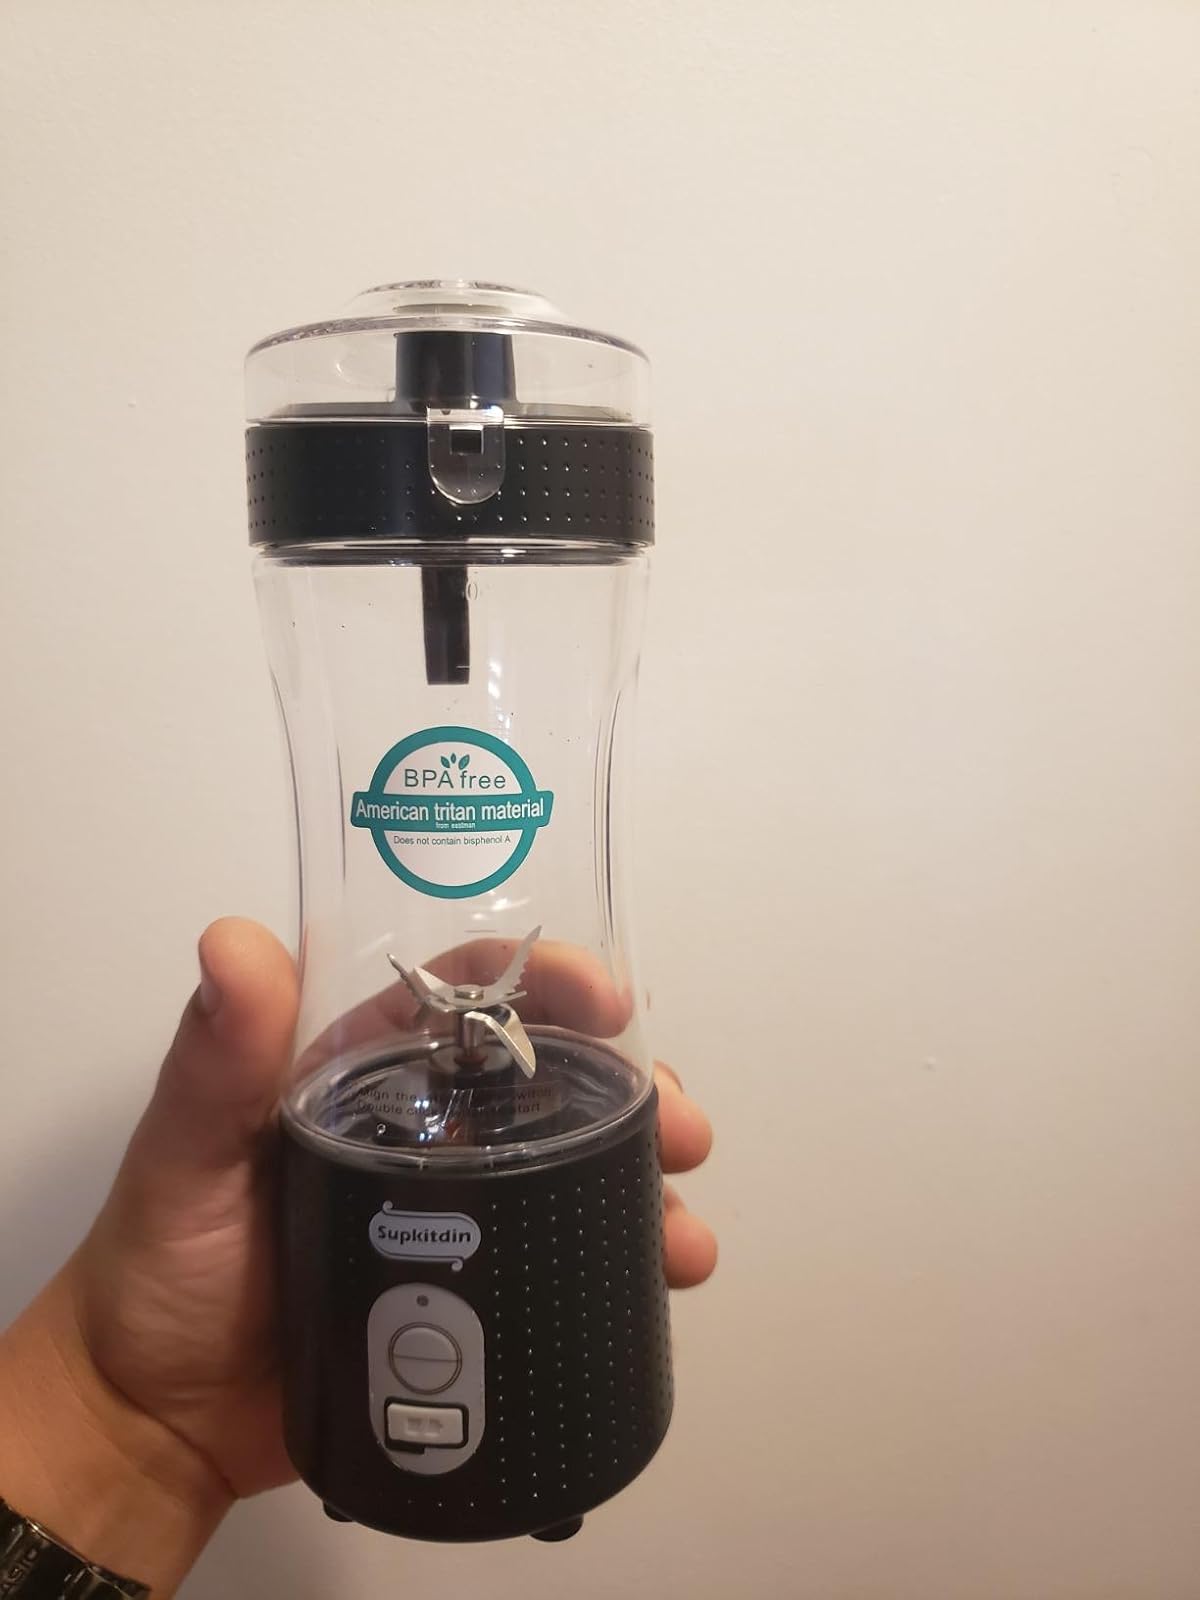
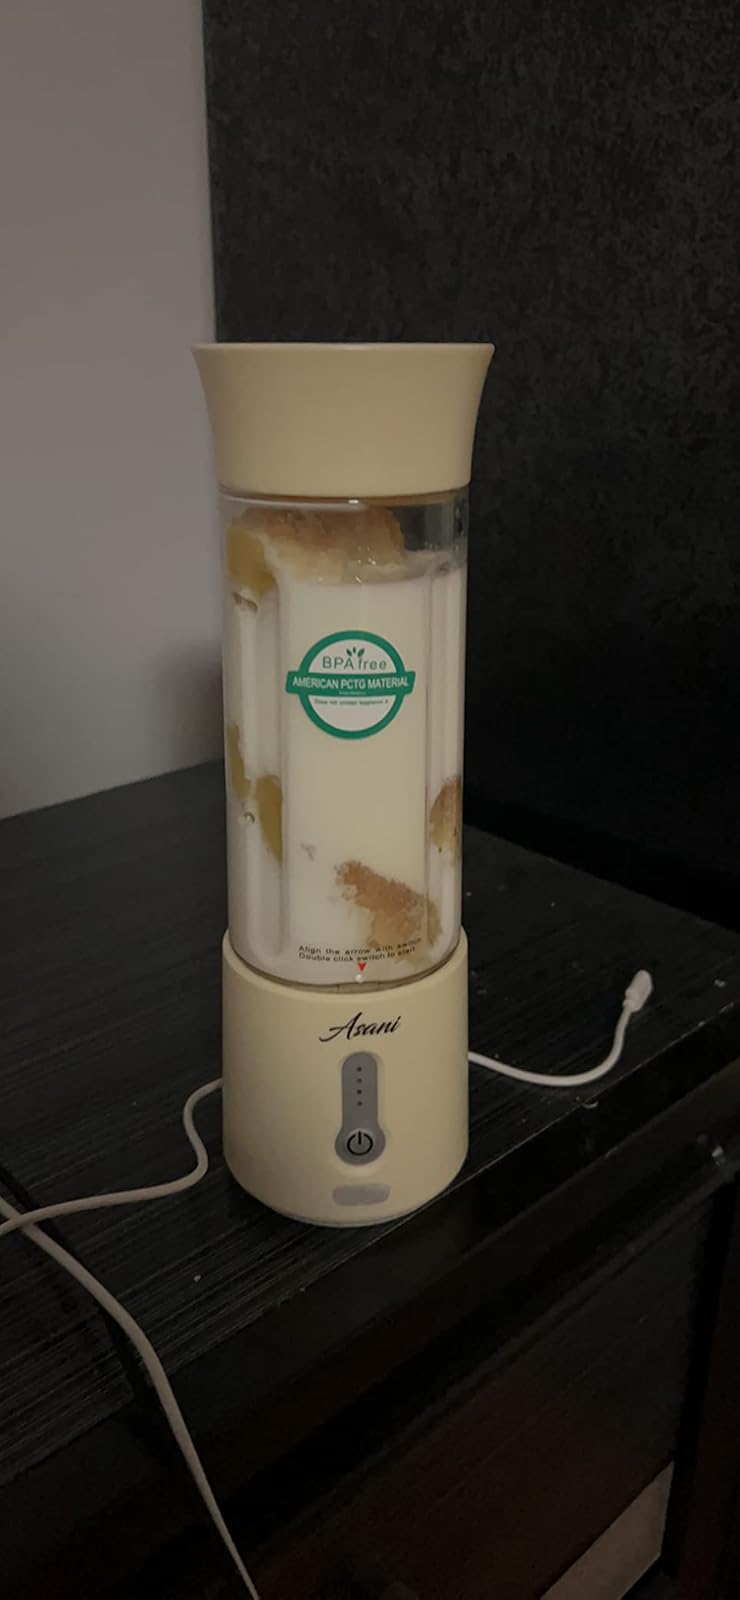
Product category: items_blender
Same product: no